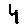
Label: 4